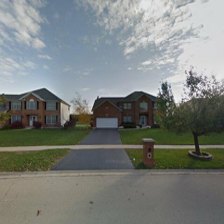
Label: streetView